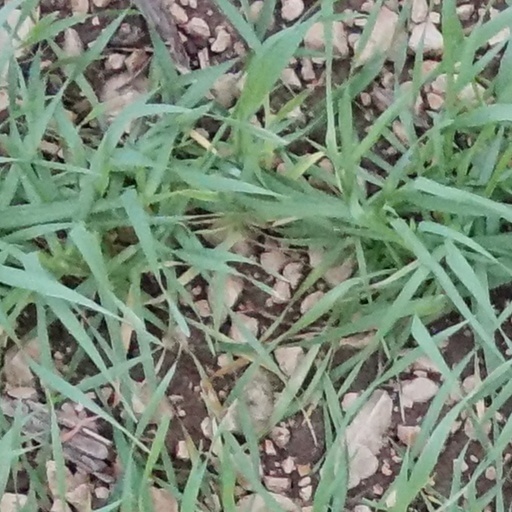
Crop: wheat